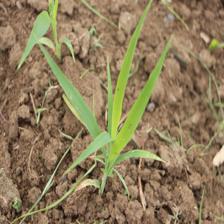
Label: Sorghum